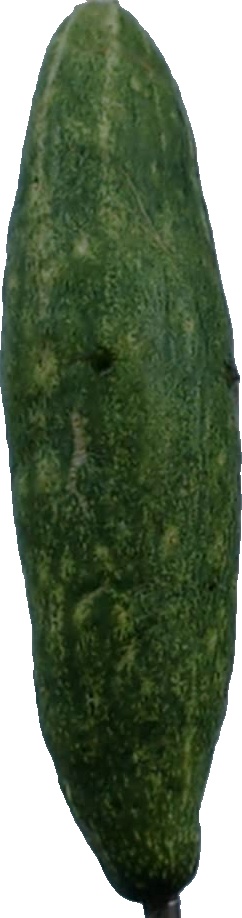
Label: cucumber_3